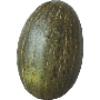
Label: melon_piel_de_sapo